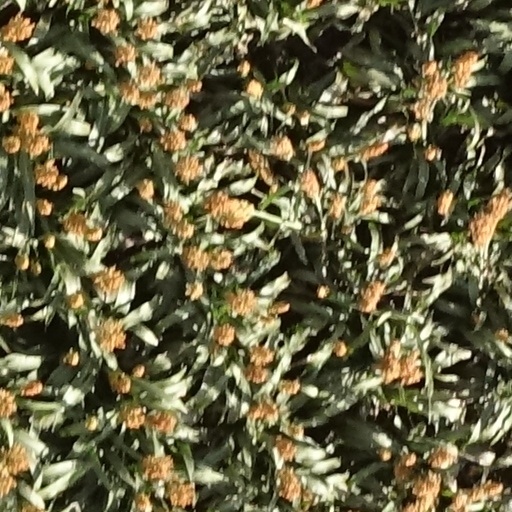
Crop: sorghum